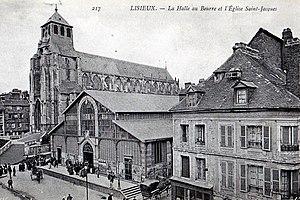
Lisieux, département du Calvados, sur une carte postale de la fin du 19e ou du début du 20e siècle. Vue plongeante sur la Halle au beurre, de l'avenue Victor Hugo. Vue du Sud-Ouest vers le Nord-Est. L'église Saint Jacques est en arrière-plan.
L'église Saint-Jacques est une église catholique située à Lisieux, en France. C'est un monument de style gothique.
Lisieux est une commune française située dans le département du Calvados en région Normandie et peuplée de 20 318 habitants appelés Lexoviens et Lexoviennes.
Les bombardements de Lisieux sont des bombardements aériens stratégiques menés par les Alliés sur Lisieux en France pendant la Seconde Guerre mondiale, qui eurent lieu du 6 au 7 juin 1944, détruisant environ 75 % de la ville.